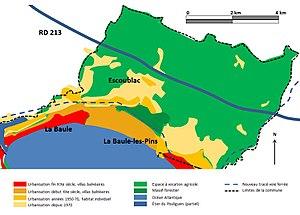
La Baule - Les grandes étapes de l'urbanisation
La Baule-Escoublac est une commune de l'Ouest de la France, dans le département de la Loire-Atlantique, en région Pays de la Loire. Située sur le littoral atlantique, elle fait partie de la Côte d'Amour, entre Le Pouliguen et Pornichet.
Escoublac est au XXIᵉ siècle un quartier de la commune de La Baule-Escoublac, dans le département français de la Loire-Atlantique. Le quartier possède une mairie-annexe.